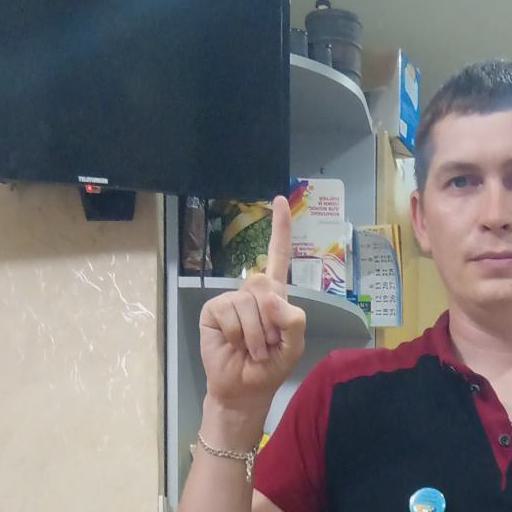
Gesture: one